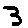
Label: 3